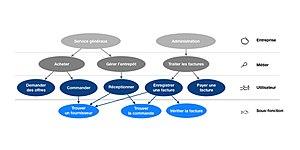
Exemple de cartographie de cas d'utilisation organisée par niveaux d'objectifs
Un cas d'utilisation, ou cas d'usage, définit en génie logiciel et en ingénierie des systèmes une manière d'utiliser un système qui a une valeur ou une utilité pour les acteurs impliqués. Le cas d'utilisation correspond à un ensemble d'actions réalisées par le système en interaction avec les acteurs en vue d'une finalité. L'ensemble des cas d'utilisation permet ainsi de décrire les exigences fonctionnelles d'un système en adoptant le point de vue et le langage de l'utilisateur final.